Rafael Carrera

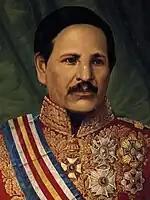

José Rafael Carrera y Turcios (24 October 1814 – 14 April 1865) was the president of Guatemala from 1844 to 1848 and from 1851 until his death in 1865, after being appointed President for life in 1854. He ruled during the establishment of new Central American nations and William Walker's invasions, liberal attempts to overthrow him, Mayan uprisings in the east, the Belize boundary dispute with the United Kingdom, and conflicts in Mexico under Benito Juárez. Carrera is seen as a caudillo, a term that refers to Latin American charismatic populist leaders of military background, sometimes among indigenous people.